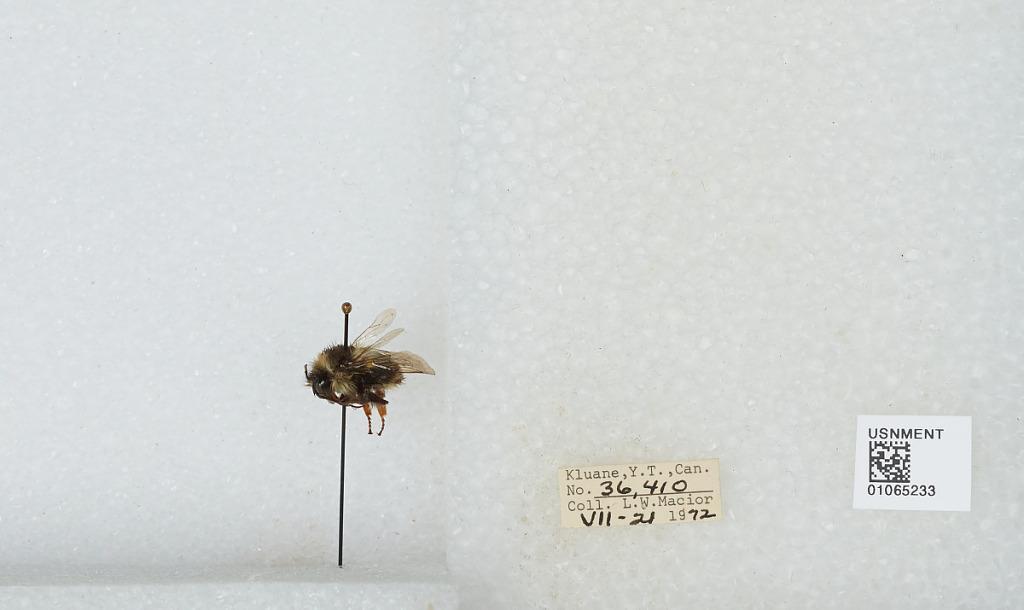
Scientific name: Bombus bifarius nearcticus
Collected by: L. Macior
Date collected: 1972-7-21
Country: Canada
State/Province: Yukon Territory
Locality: Kluane
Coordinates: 60.75, -139.5